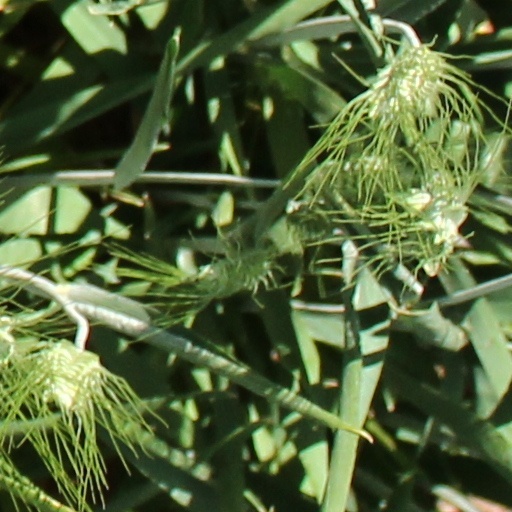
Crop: wheat